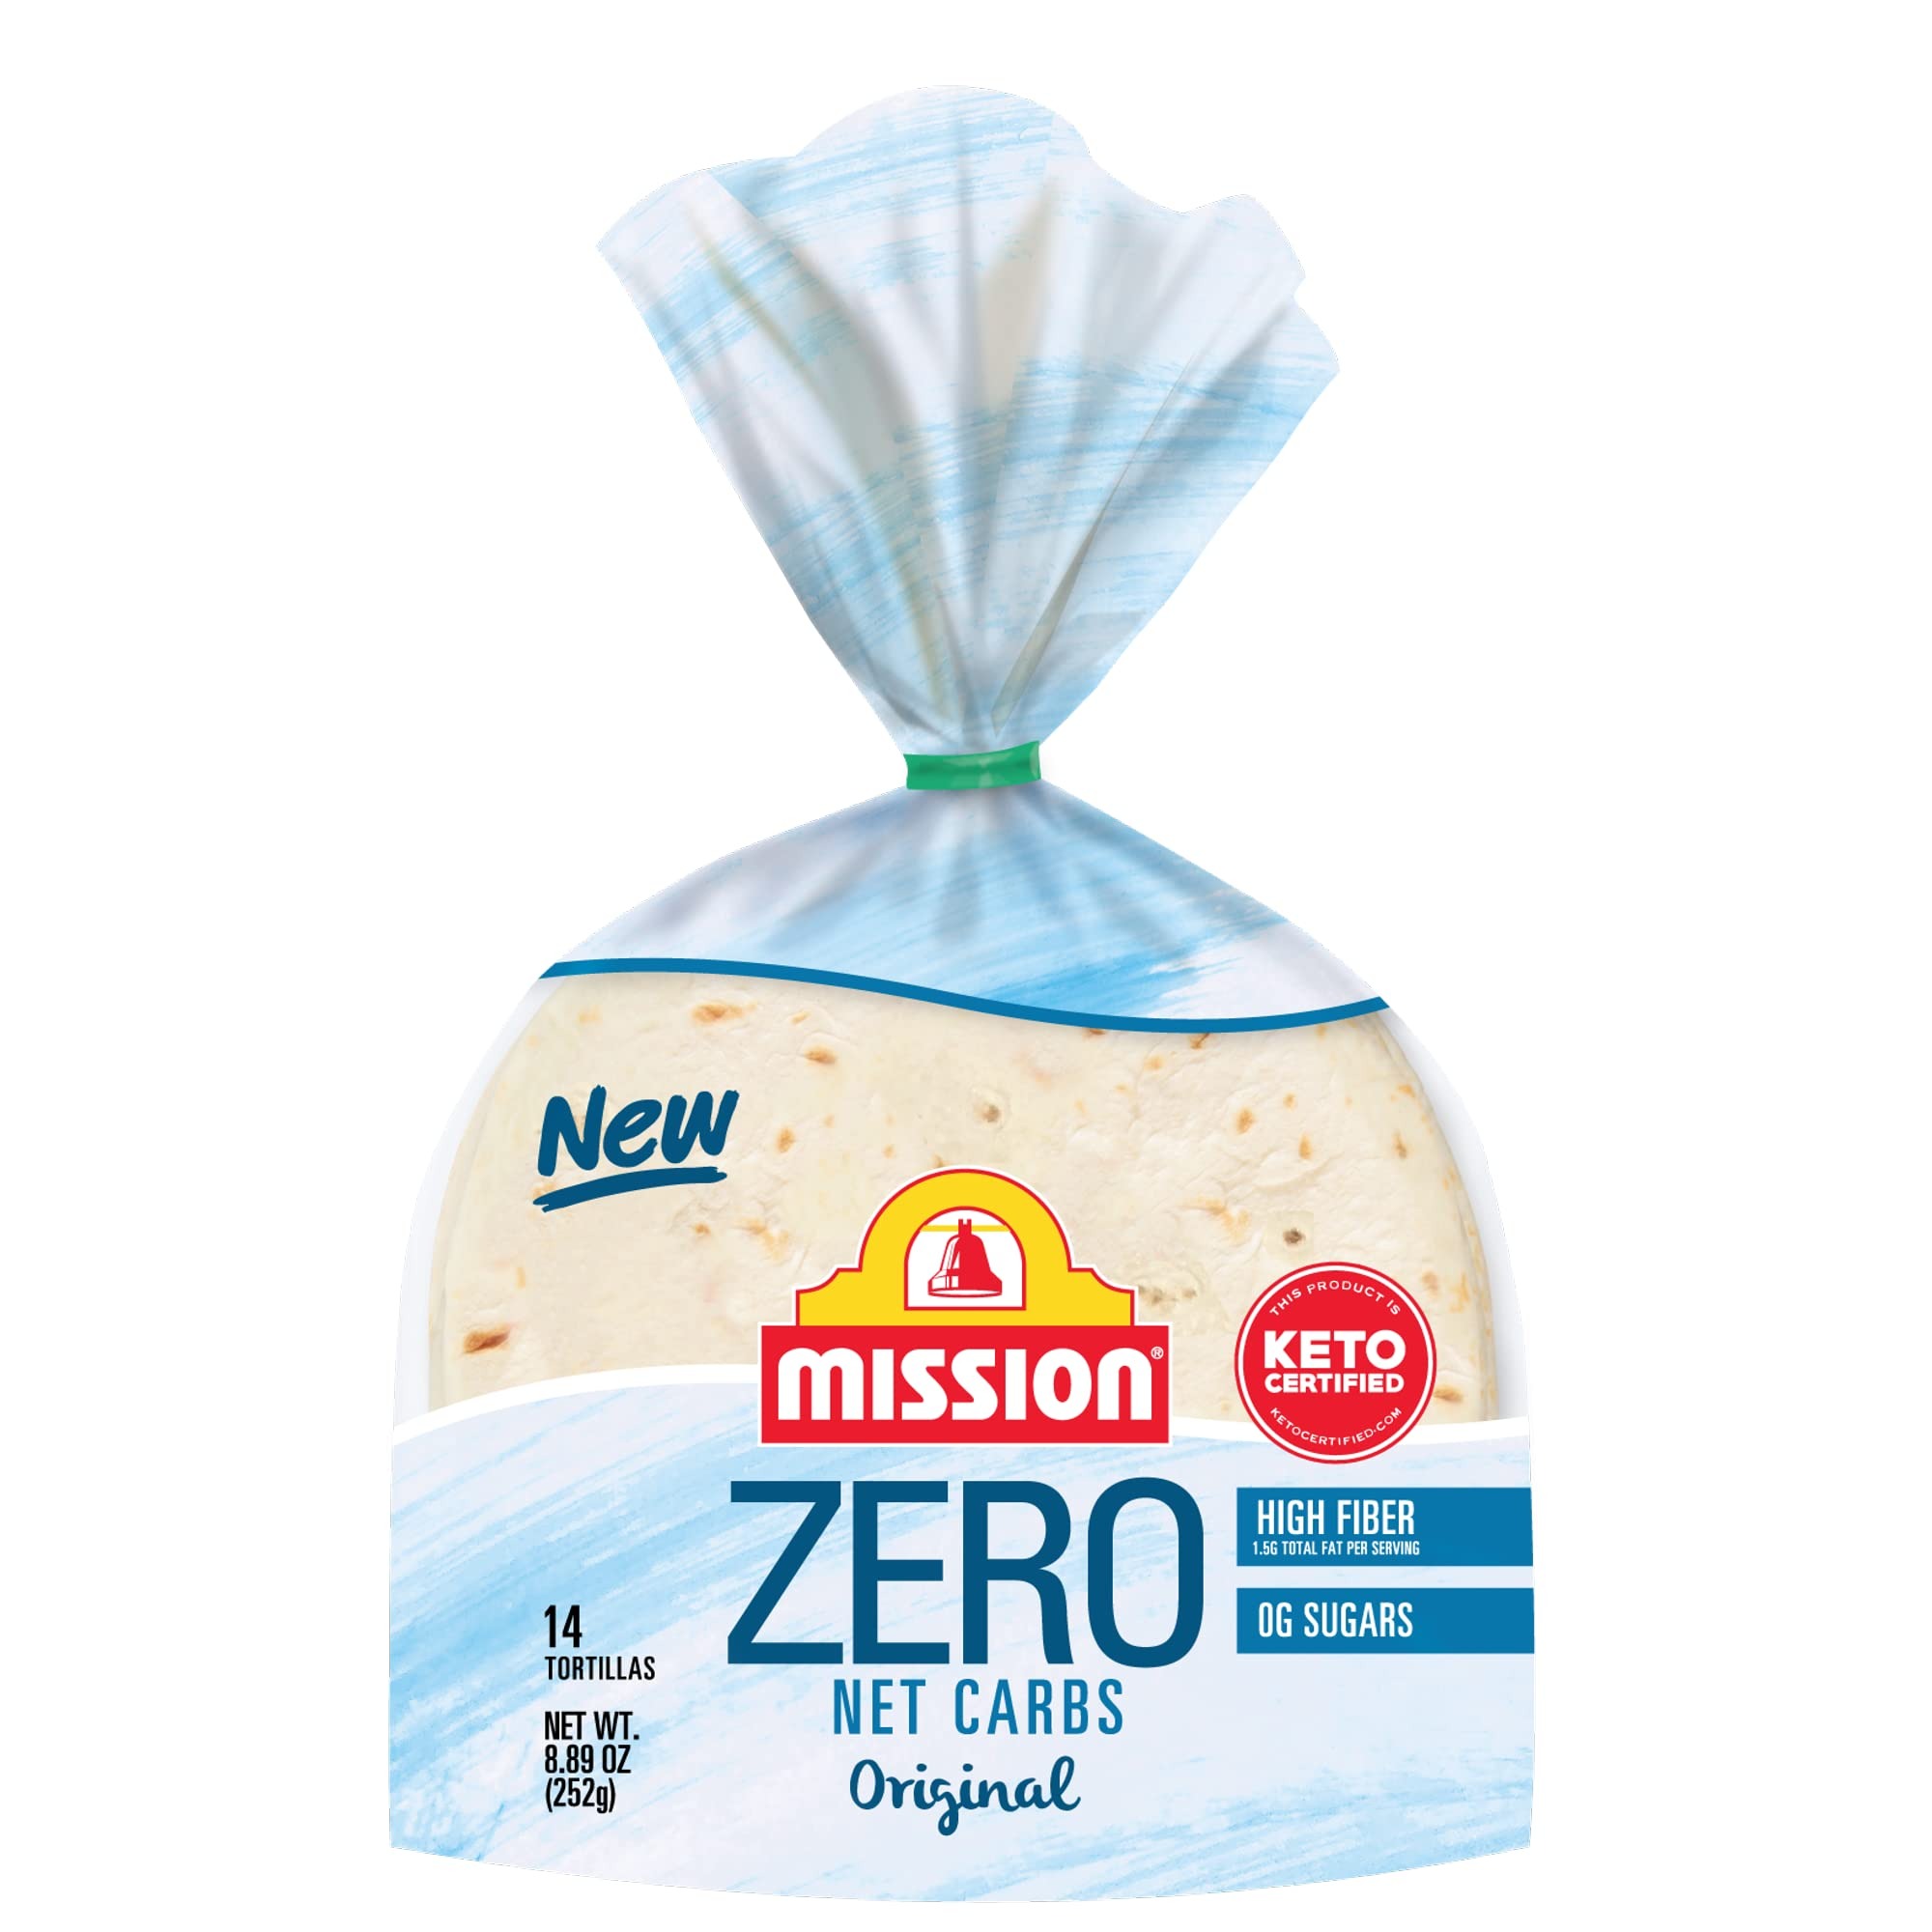
Item Name: Mission Guerrero Zero Carb Tortillas - 0g Net Carbs - Keto Certified - 4" Street Taco Size - 14 Count, 8.89 oz. - Tortilla Variety 5 Pack with ValorServe™ Mini Kitchen Utensil - Keto Friendly Low Carb Tortillas
Bullet Point 1: 🌮 Five 14-count packages of Zero Net Carb Tortillas
Bullet Point 2: 🌮 4" Diameter Street Taco Size
Bullet Point 3: 🌮 0g net carbohydrates per serving
Bullet Point 4: 🌮 Zero sugar and no trans fat or cholesterol
Bullet Point 5: 🌮 Delicious addition to all of your favorite low carb recipes
Bullet Point 6: 🌮 One Ultra Flexible ValorServe Mini Kitchen Utensil from an assortment - perfect for fun & easy food prep
Value: 48.0
Unit: Ounce

Price: 34.95